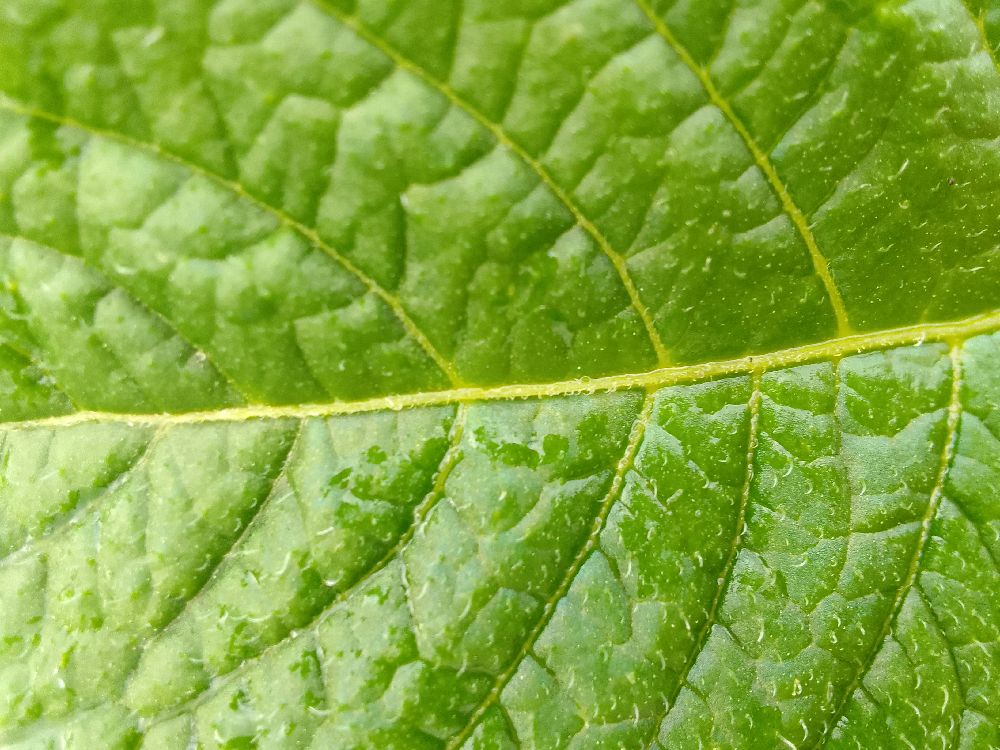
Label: Healthy